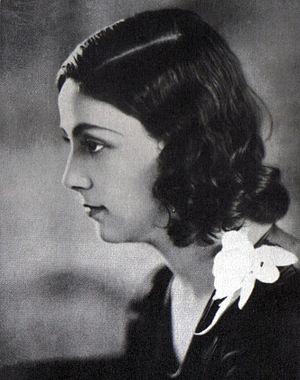
The International Pageant of Pulchritude est le premier concours de beauté international, délivrant le titre de Miss Univers. Il a débuté aux États-Unis en 1926 et a disparu en 1935. Il a servi de modèle aux concours modernes, notamment celui de Miss Univers.